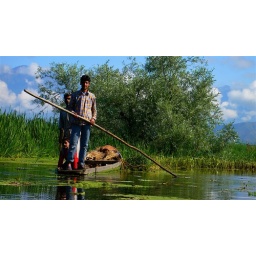
taking car of their parcel of floating &amp;quot;lands&amp;quot; in Anchar lake where they grow their veggies, really a achievement in their scarce lands